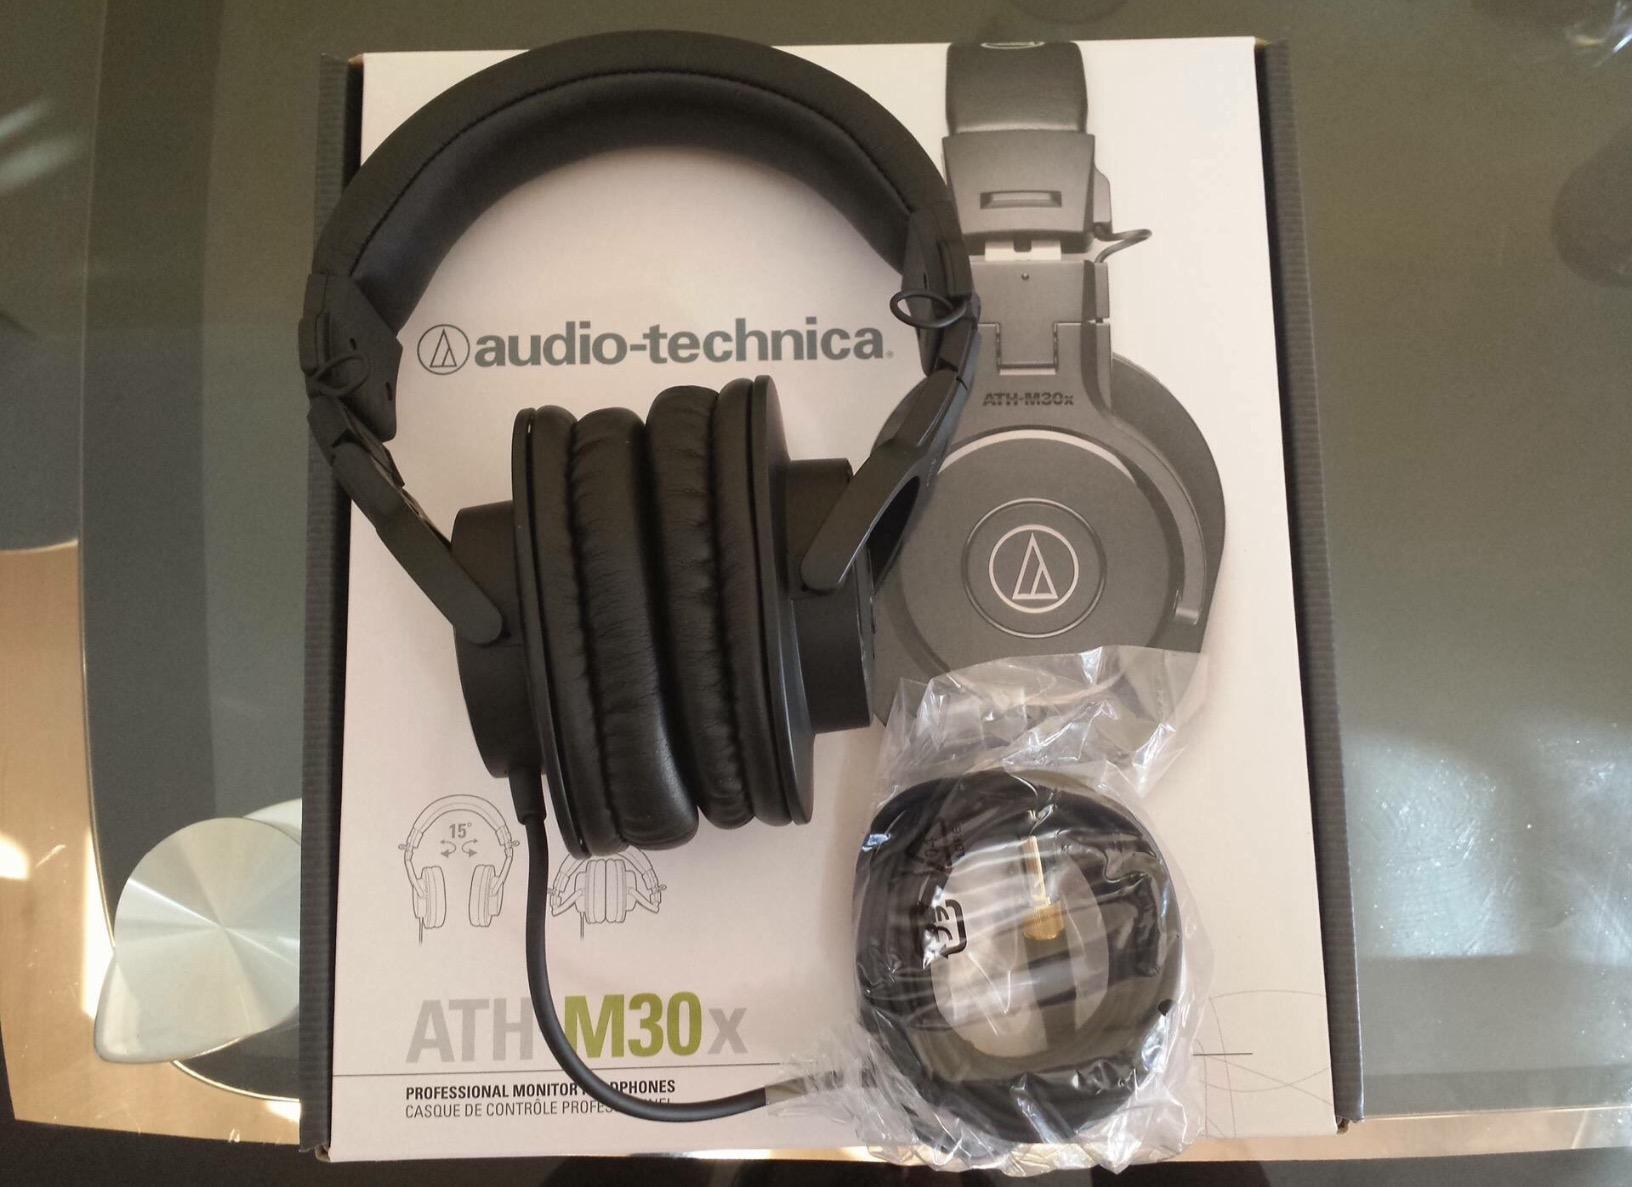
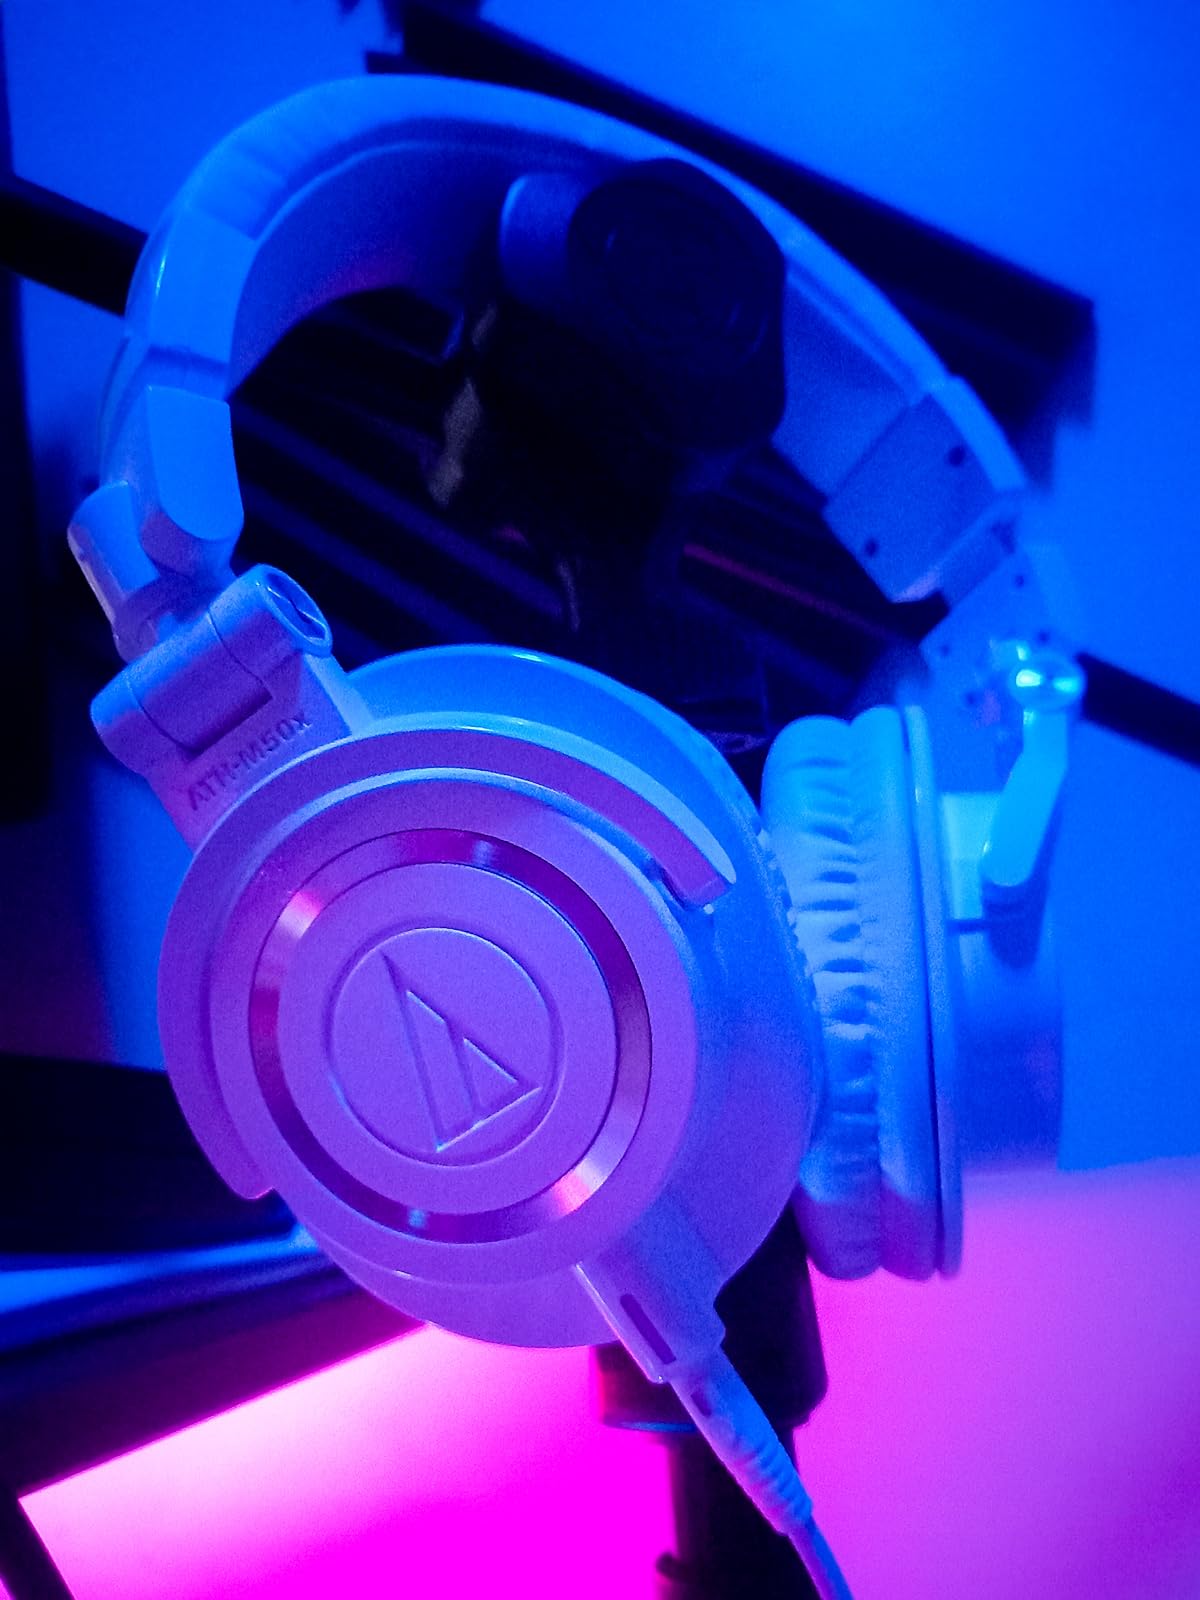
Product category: headphones
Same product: no